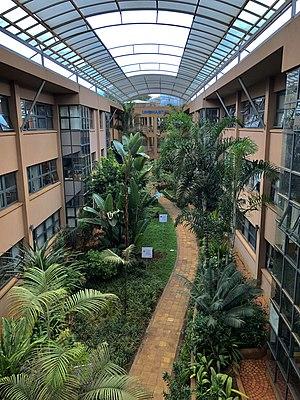
Le Programme des Nations unies pour les établissements humains, également appelé ONU-Habitat, est une agence spécialisée de l'ONU, créée en 1978 et dont le siège est à Nairobi au Kenya. Son but est de promouvoir des villes de développement durable pour fournir des abris pour tous.